The Golden Bird

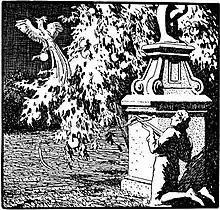
The gardener's youngest son sights the Golden Bird in the king's garden

The feather is so valuable that the king decides he must have the bird. He sends his gardener's three sons, one after another, to capture the priceless golden bird. The sons each meet a talking fox, who gives them advice for their quest: to choose an old and shabby inn over a rich and pleasant one. The first two sons ignore the advice and, in the pleasant inn, abandon their quest. The third son obeys the fox, so the fox advises him to take the bird in its wooden cage from the castle in which it lives, instead of putting it into the golden cage next to it, because this is a signal. But he disobeys, and the golden bird rouses the castle, resulting in his capture. The king of the castle agrees to spare him and give him the golden bird only if he can retrieve the golden horse. The fox advises him to use a dark gray leather saddle rather than a golden one which is a signal again, but he fails again by putting a golden saddle on a horse, resulting in his capture by a different castle. This castle's king sent him after the princess from the golden castle. The fox advises him not to let her say farewell to her parents, but he disobeys, and the princess's father orders him to remove a hill in eight days as the price of his life. The fox removes it for him, and then, as they set out, he advises the son how to keep all the things he has won since then. It then asks the son to shoot it and cut off its head. When the son refuses, it warns him against buying gallows' flesh and sitting on the edge of rivers.